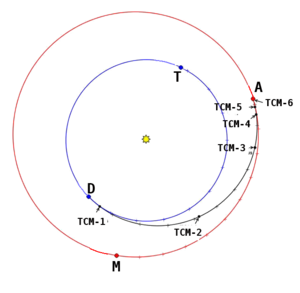
Trajectoire de la sonde spatiale InSight entre la Terre et Mars
InSight est une mission d'exploration de la planète Mars développée par l'agence spatiale américaine, la NASA, et qui a décollé le 5 mai 2018 pour atterrir à la surface de la planète le 26 novembre 2018.